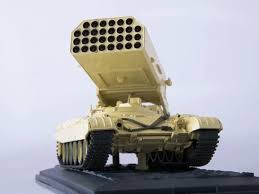
Label: TOS-1